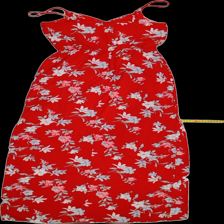
View: back
Type: Dress
Category: Ladies
Brand: H&M
Colors: Multicolor
Material: 100% polyester
Pattern: Floral print
Cut: Regular, V-collar, Long
Size: 38
Season: Summer
Trend: No trend
Stains: No
Price range: 100-150
Recommended usage: Reuse